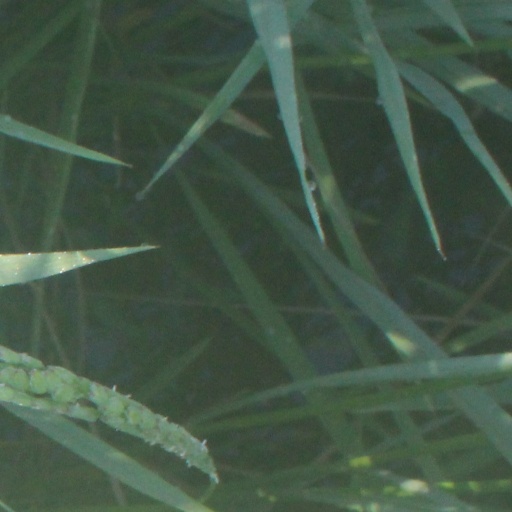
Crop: rice